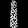
Label: Dress